Helene Stöcker

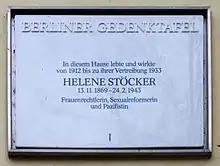
Stöcker's plaque in Berlin

During World War I and the Weimar period, Stöcker's interest shifted to activities in the peace movement. In 1921 in Bilthoven, together with Kees Boeke and Wilfred Wellock, she founded an organisation with the name "Paco" (the Esperanto word for "peace") and later known as War Resisters' International ("Internationale der Kriegsdienstgegner", WRI). She was also very active in the Weimar sexual reform movement. The "Bund für Mutterschutz" sponsored a number of sexual health clinics, which employed both lay and medical personnel, where women and men could go for contraception, marriage advice, and sometimes abortions and sterilisation. From 1929 to 1932, she took one last stand for abortion rights. After a papal encyclical, the "Casti connubii", issued on 31 December 1930 denounced sex without the intent to procreate, the radical sexual reform movement collaborated with the Socialist and Communist parties to launch one final campaign against paragraph 218, which prohibited abortion. Stöcker added her iconic voice to a campaign that ultimately failed.